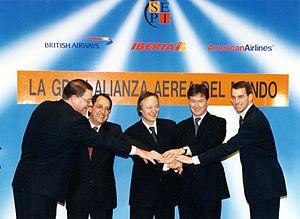
L'alliance Iberia - British Airways - American Airlines (1999)Português: Firmado o acordo para a venda de 10% do capital da Iberia à British Airways e American Airlines.